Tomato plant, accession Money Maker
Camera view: vertical (180 deg); turntable rotation: 210 degrees
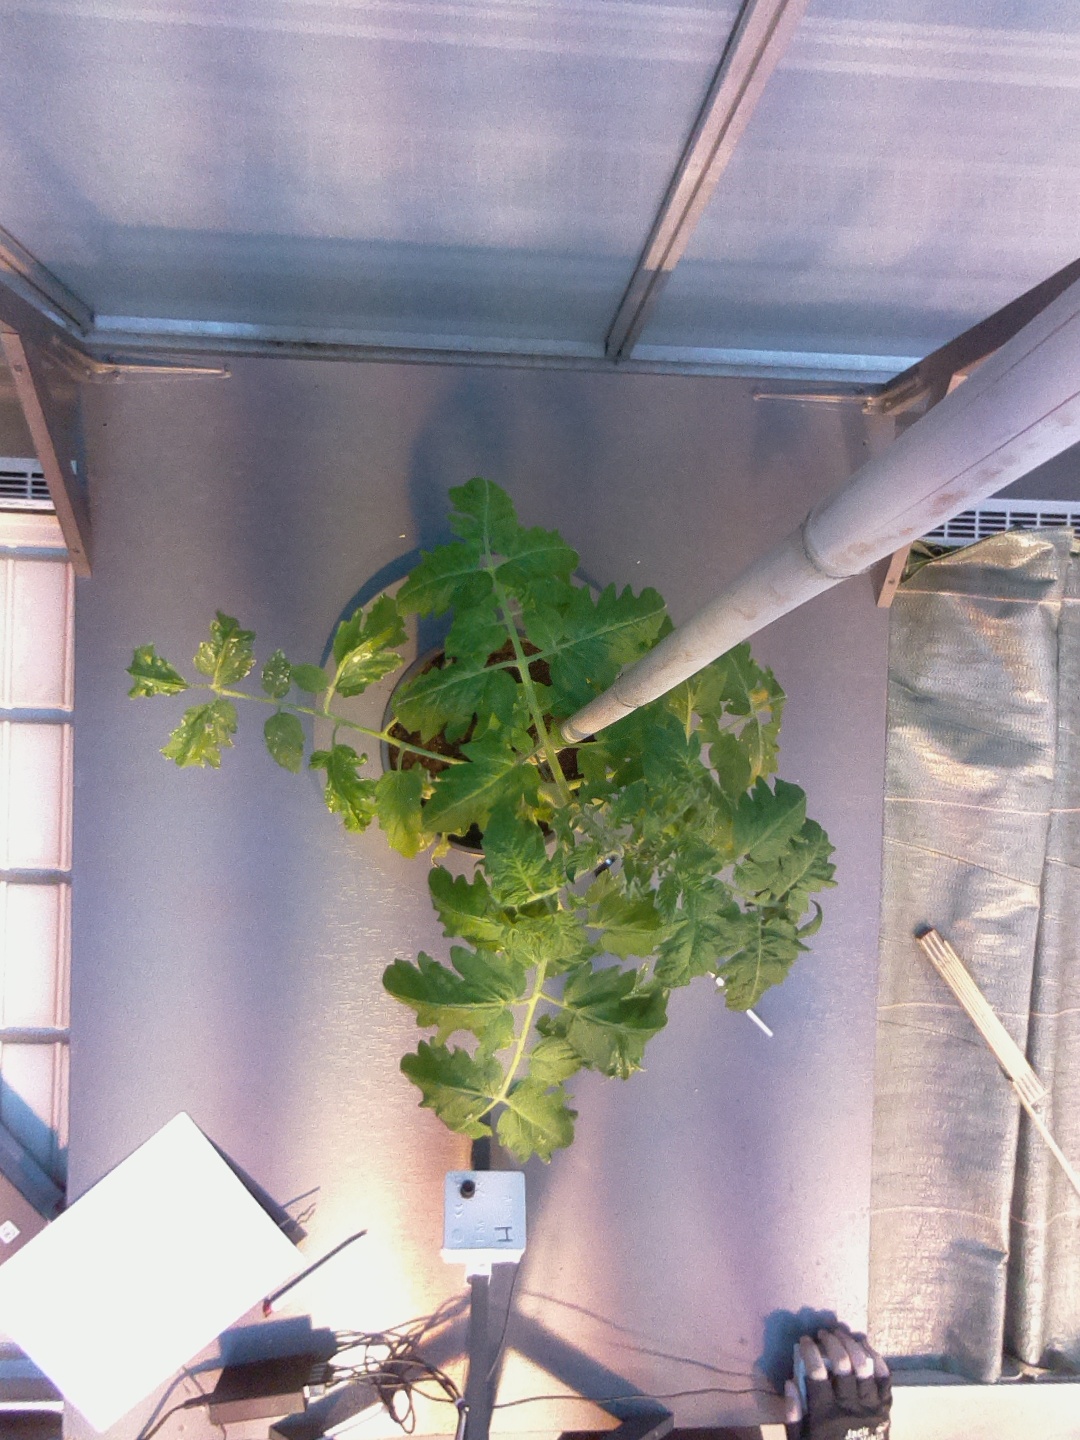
BBCH growth stage 53: 3 inflorescences visible